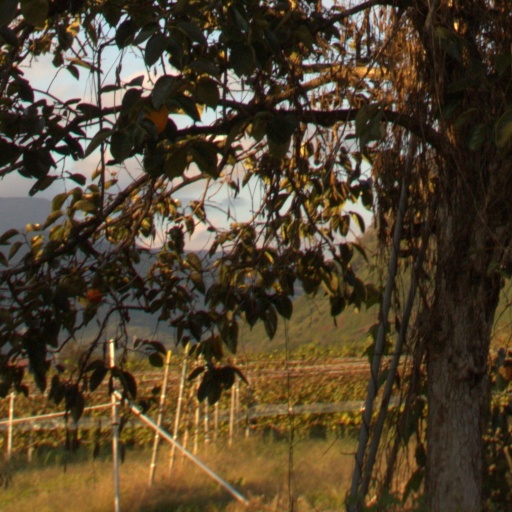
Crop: grape